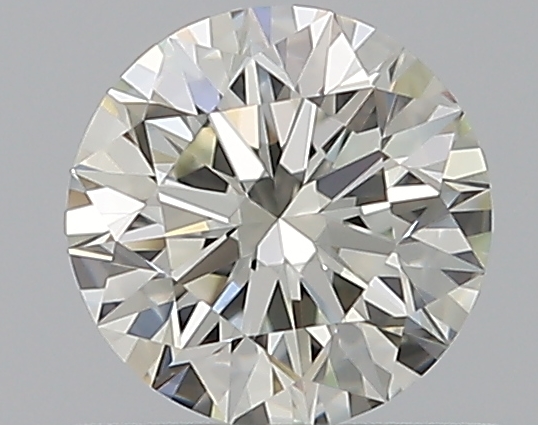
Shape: round
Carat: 0.5
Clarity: VVS1
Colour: J
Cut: EX
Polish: EX
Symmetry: EX
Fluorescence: M
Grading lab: GIA
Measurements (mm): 5.06 x 5.1 x 3.17